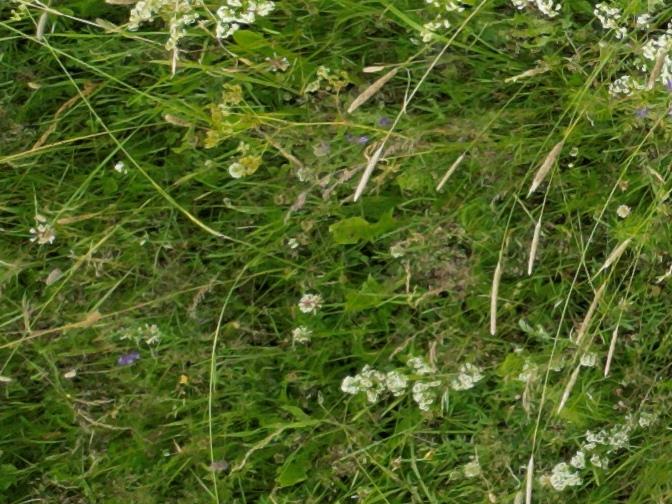
Flowers visible: yarrow flowers, yarrow flowers, yarrow flowers, yarrow flowers, yarrow flowers, yarrow flowers, yarrow flowers, yarrow flowers